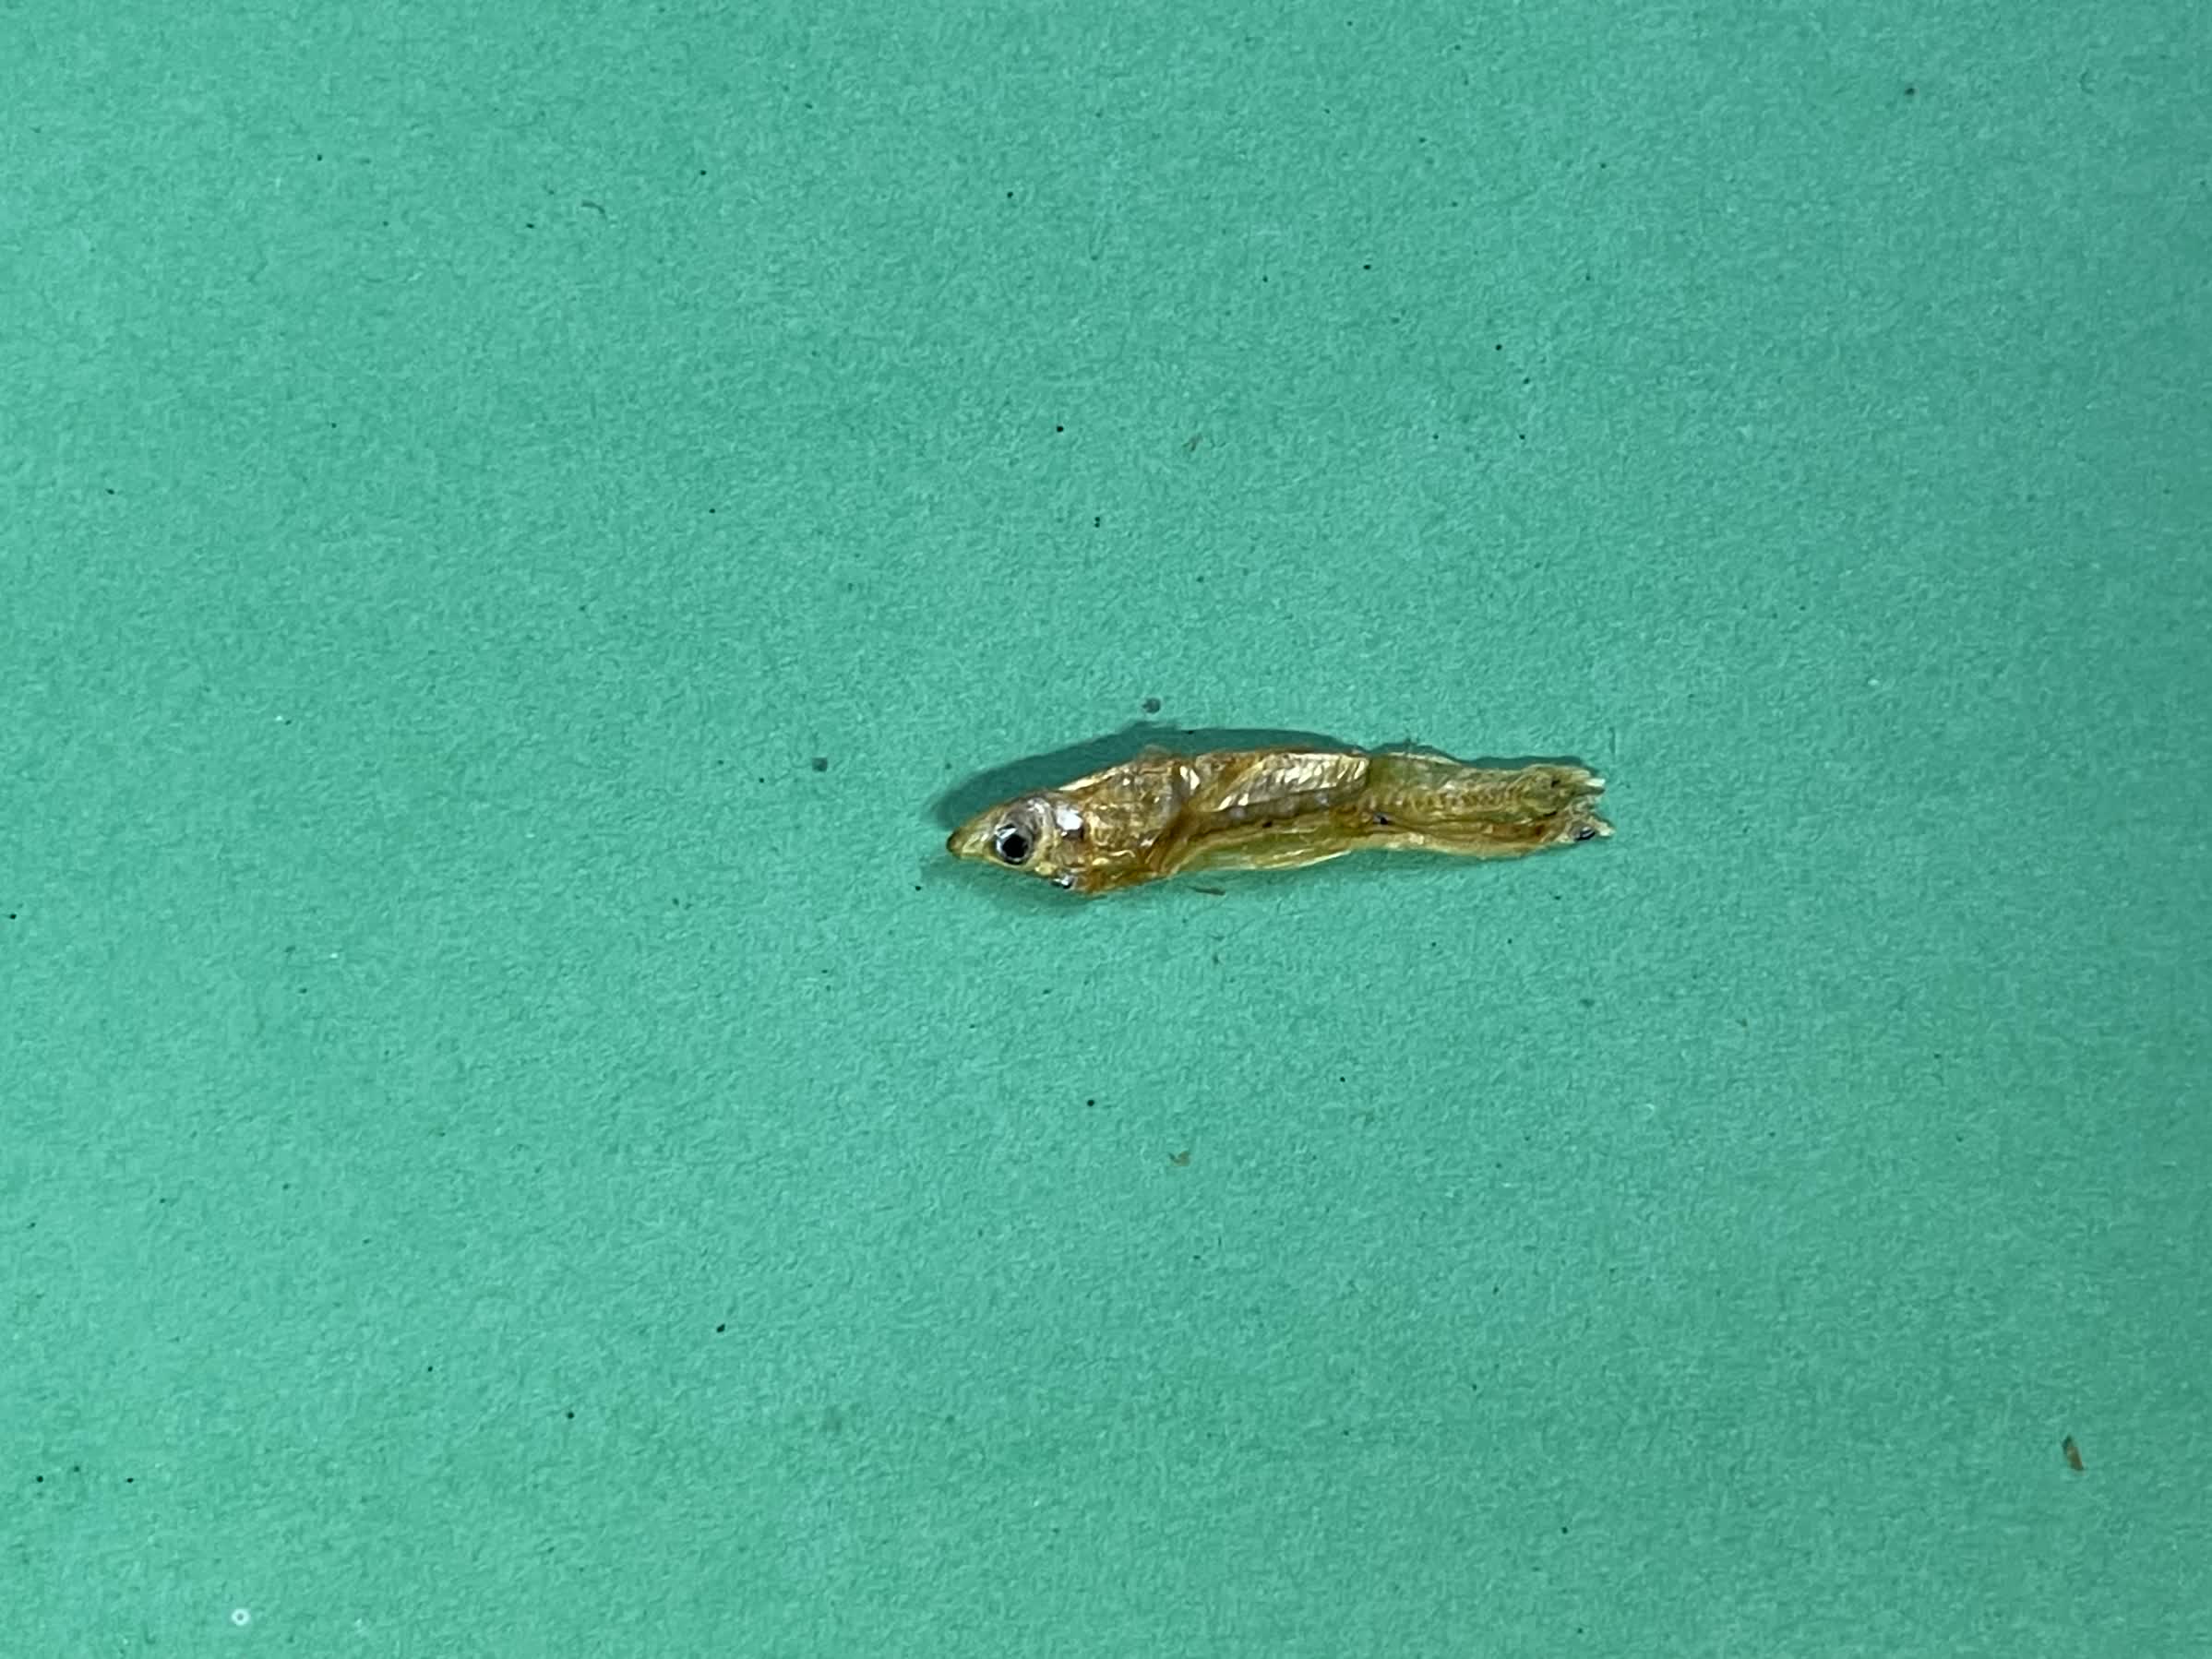
Species: kachki